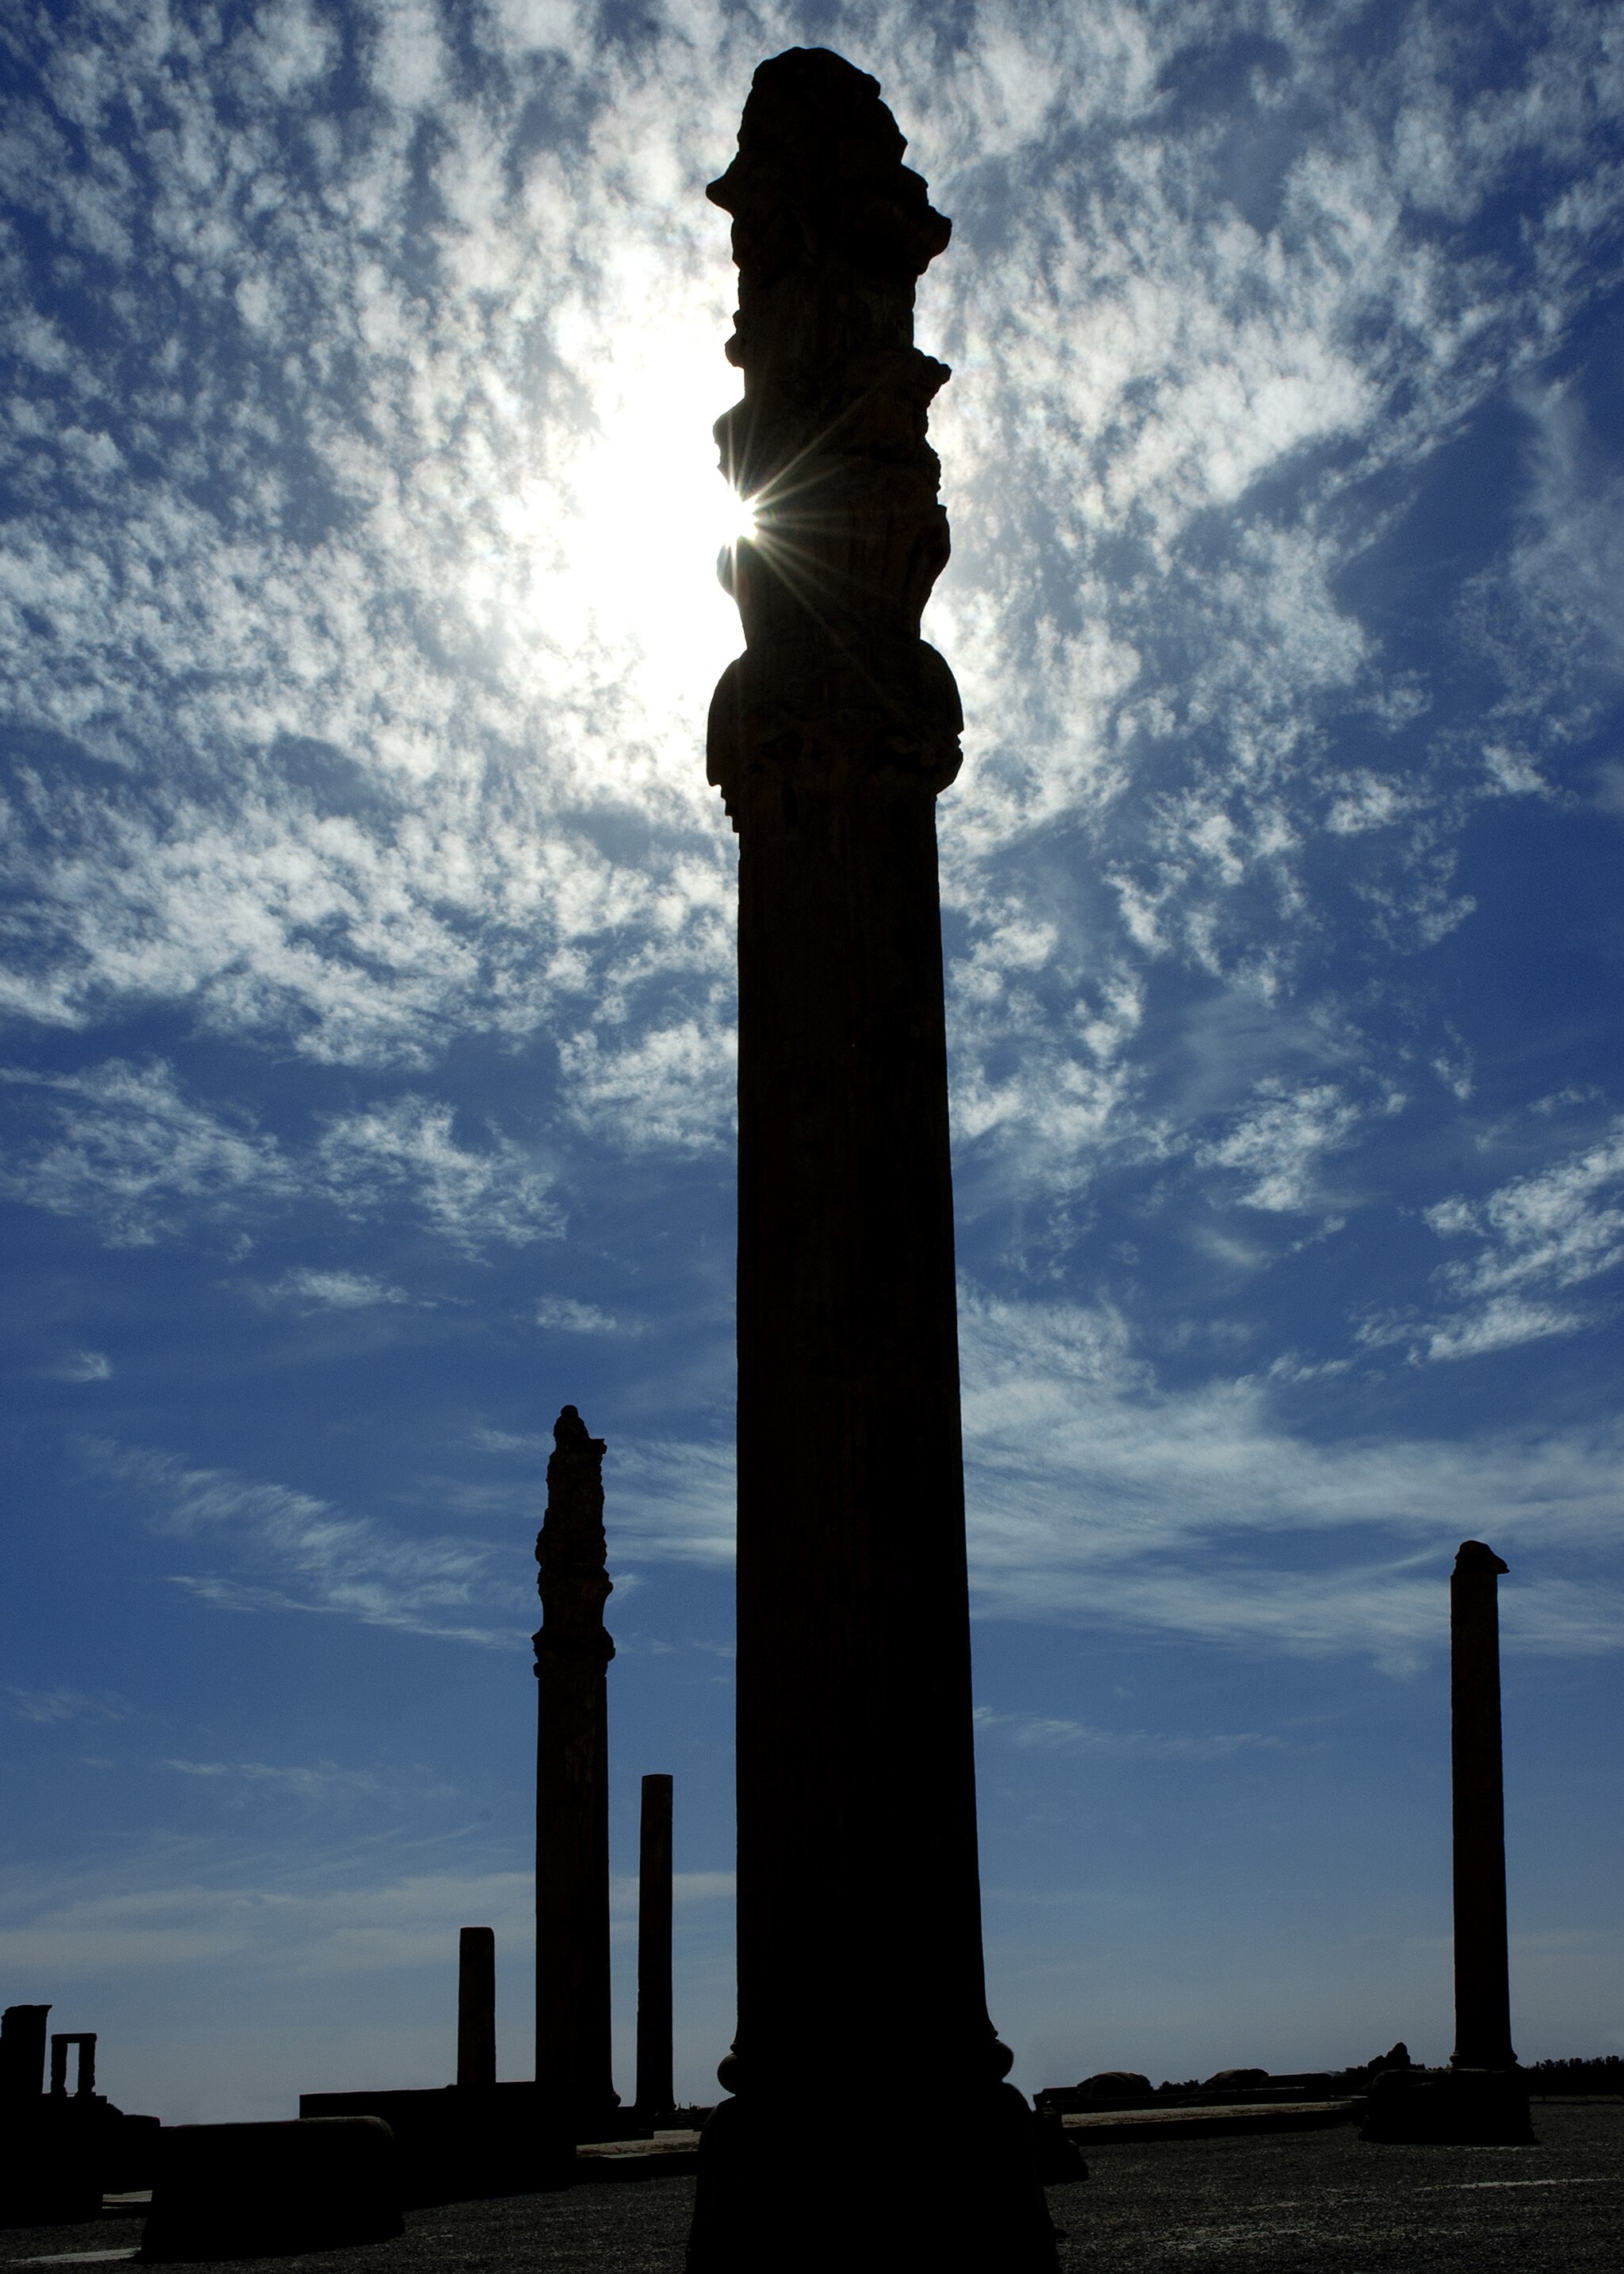
Title: Persepolis 11. Iran
Date: 2010-11-19 05:52:32
Categories: Self-published work, Cultural heritage monuments in Iran with known IDs, Uploaded via Campaign:wlm-ir, Images from Wiki Loves Monuments in Marvdasht, 2010 in Persepolis, Iran photographs taken on 2010-11-19, Images from Wiki Loves Monuments 2020, Images from Wiki Loves Monuments 2020 in Iran, Columns in Gate of All Nations